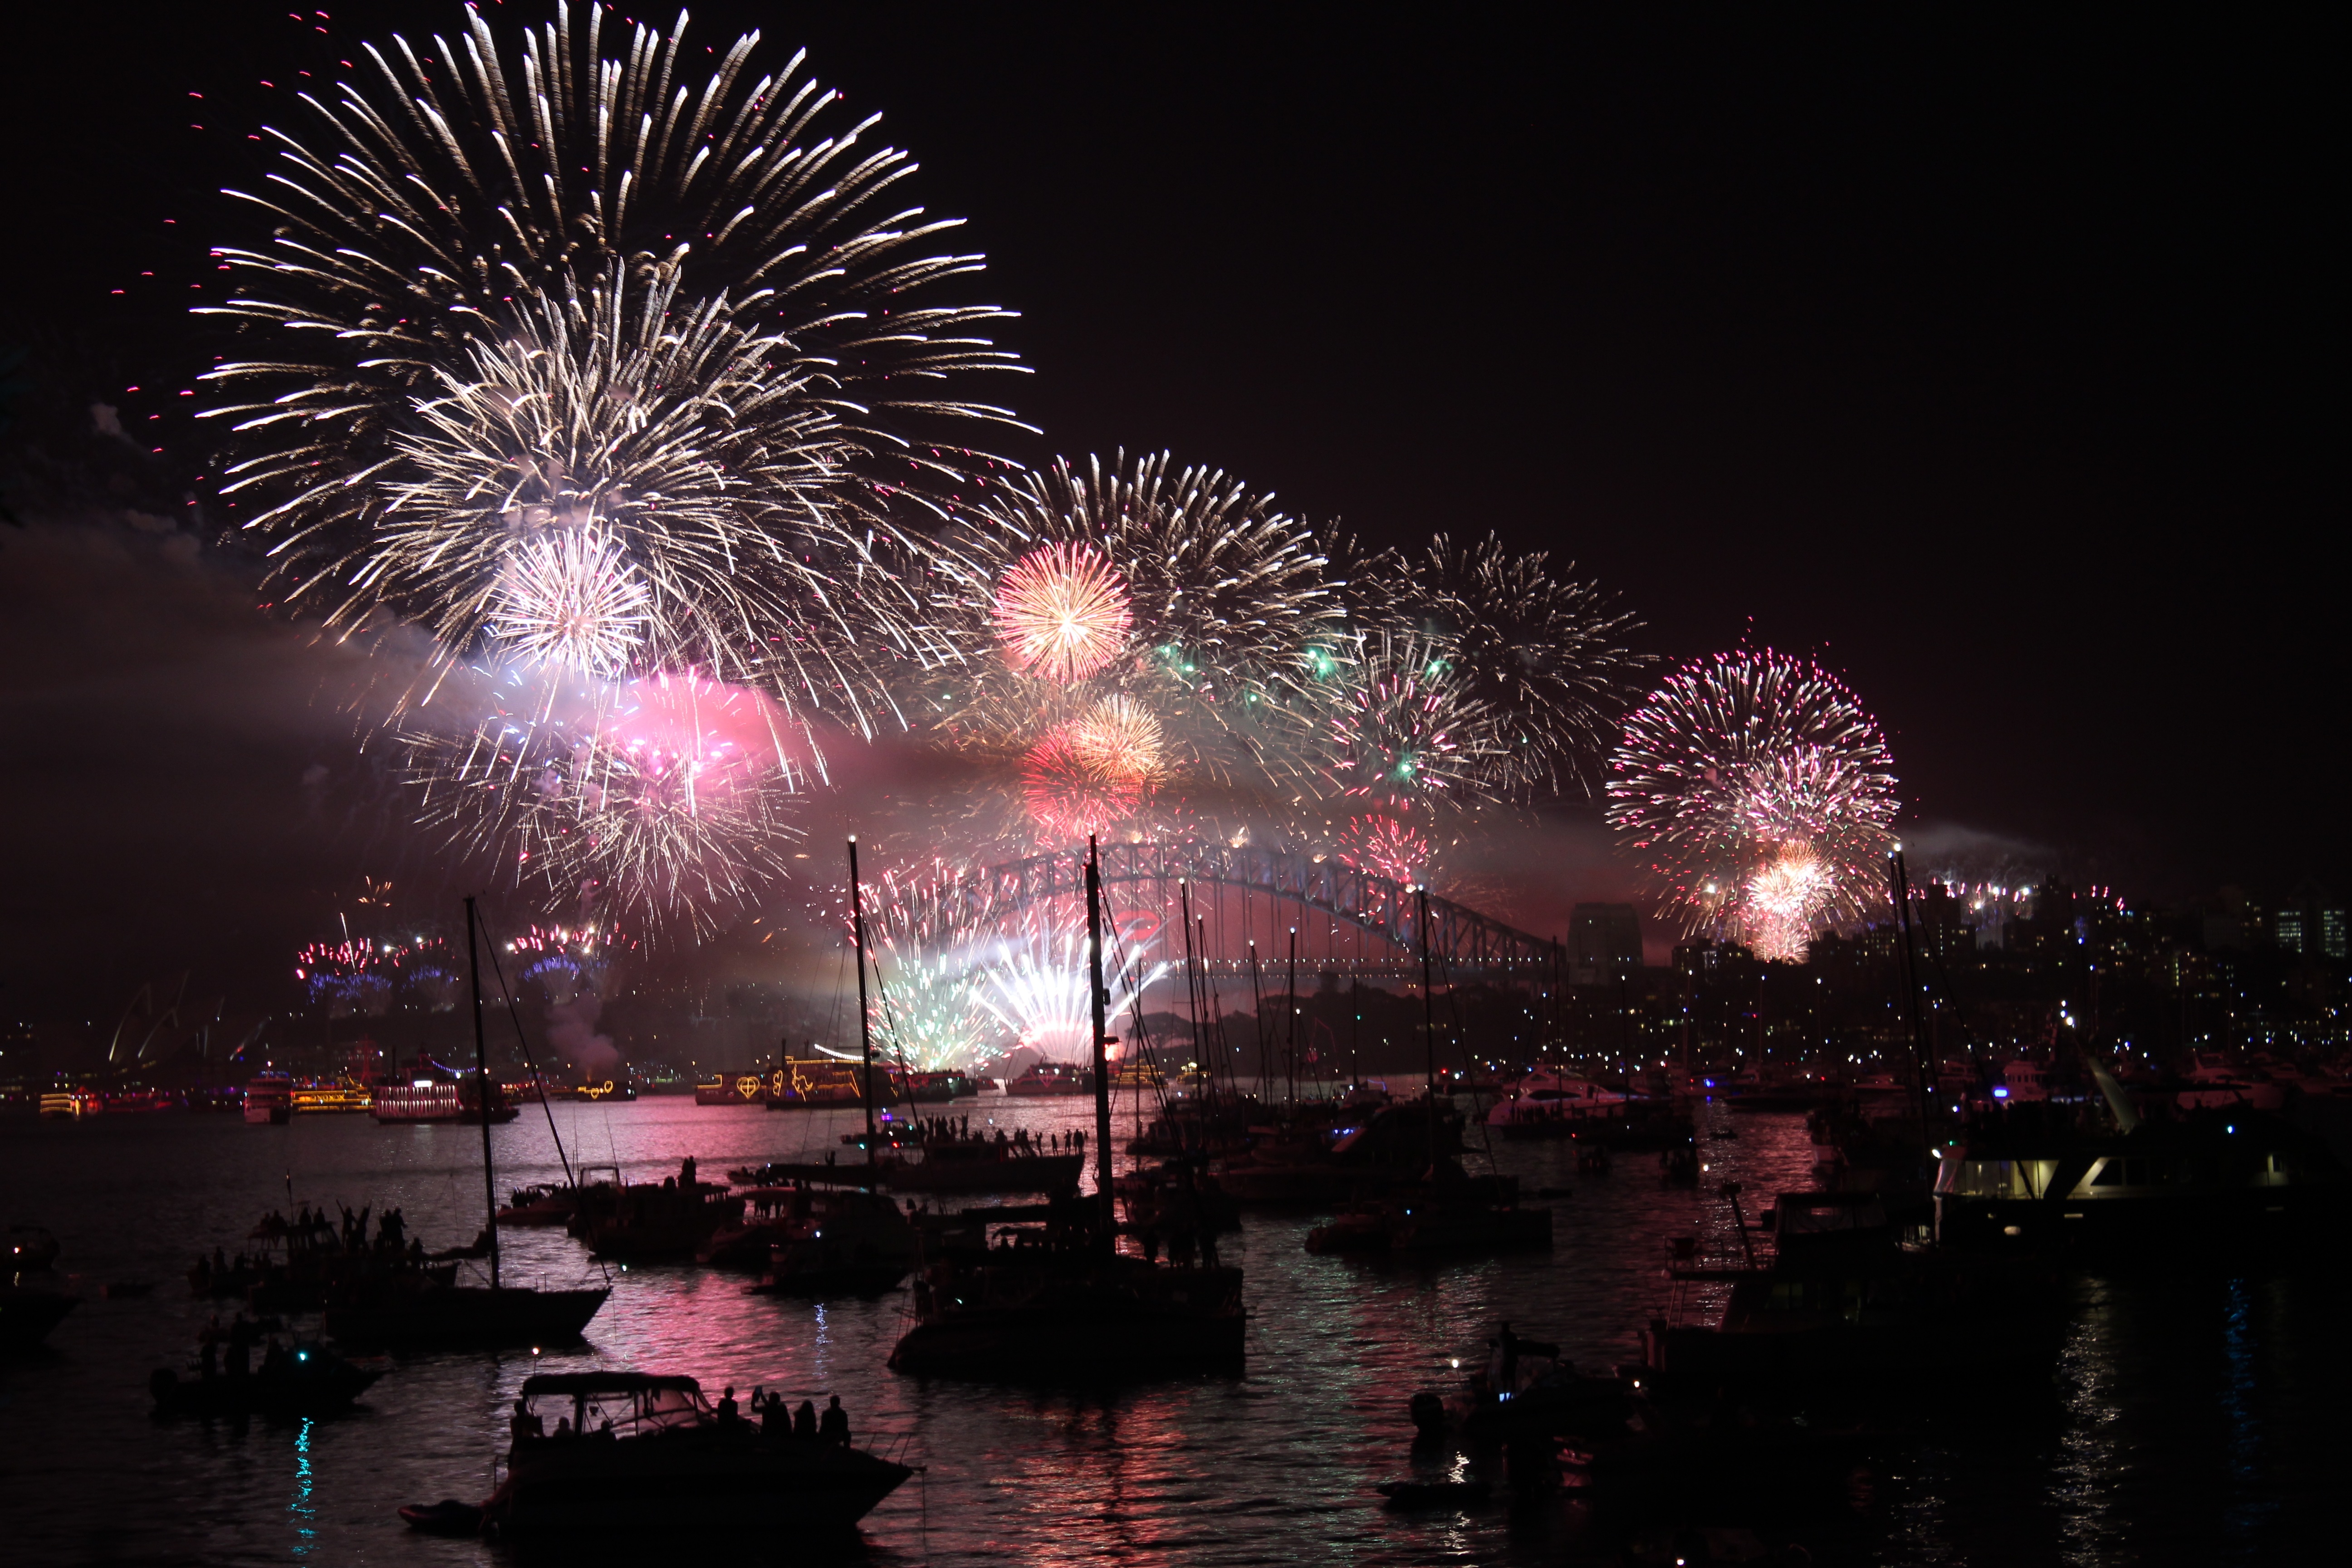
night, recreation, evening, sydney, harbour, festival, fireworks, colors, event, new year's eve, outdoor recreation